Addis Ababa

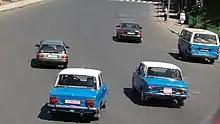
Blue and white taxi is the main public transport in Addis Ababa

Emperor Menelik II introduced modern secular education to Addis Ababa in the early 20th century, a significant shift from the centuries-old education system dominated by the Ethiopian Orthodox Church. In 1906, he opened the first public school in the city. While Menelik faced disapproval from the some who were accustomed to traditional educational practices, the Emperor encouraged the expansion of educational institutions and even went as far as preparing legislation to make school attendance compulsory for boys over 12 years old.